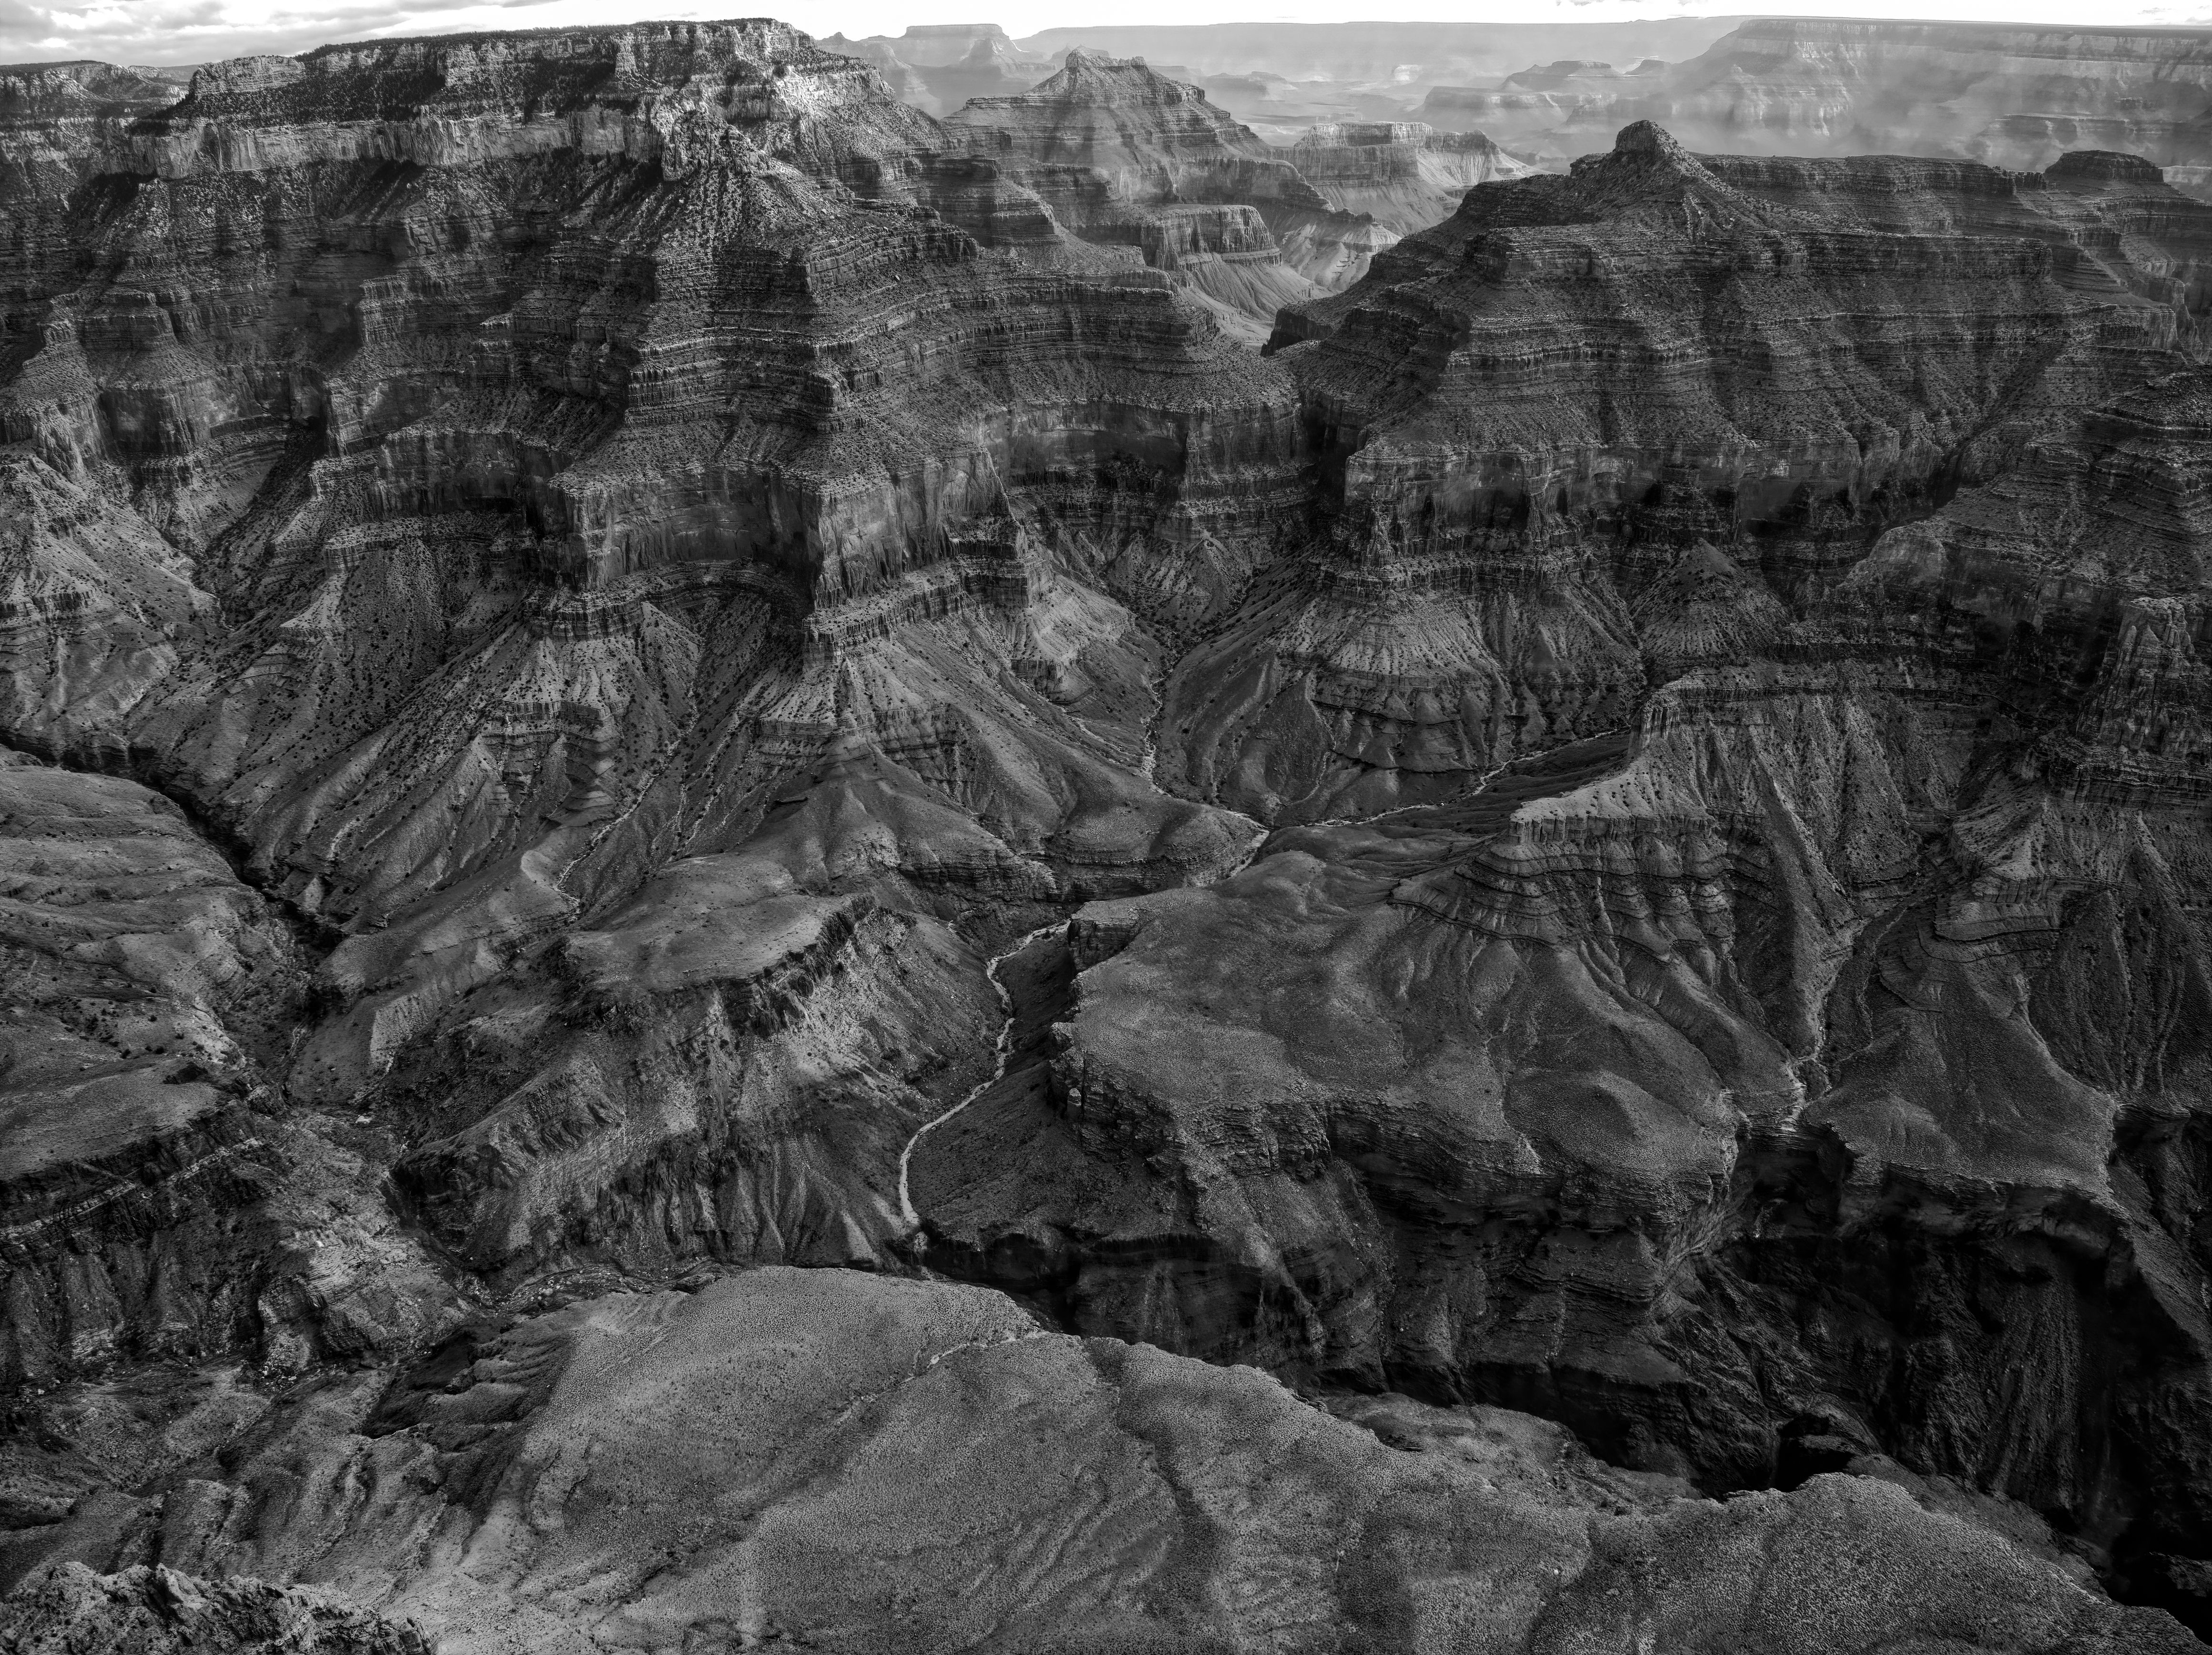
a mountain landscape
A black and white photograph capturing a mountain landscape, with rock formations beneath a dramatic gray sky.
Shot from a high angle, this landscape photograph presents the immense scale of mountain formations, The grayscale palette emphasizes depth through light and shadow.
Labels: Mountain, Nature, Outdoors, Valley, Canyon, Rock, Plateau, Cliff, Scenery, sky
Camera: Olympus E-M1
Aperture: F4
Exposure: 1/800 sec
ISO: 200
Focal length: 13.0 mm